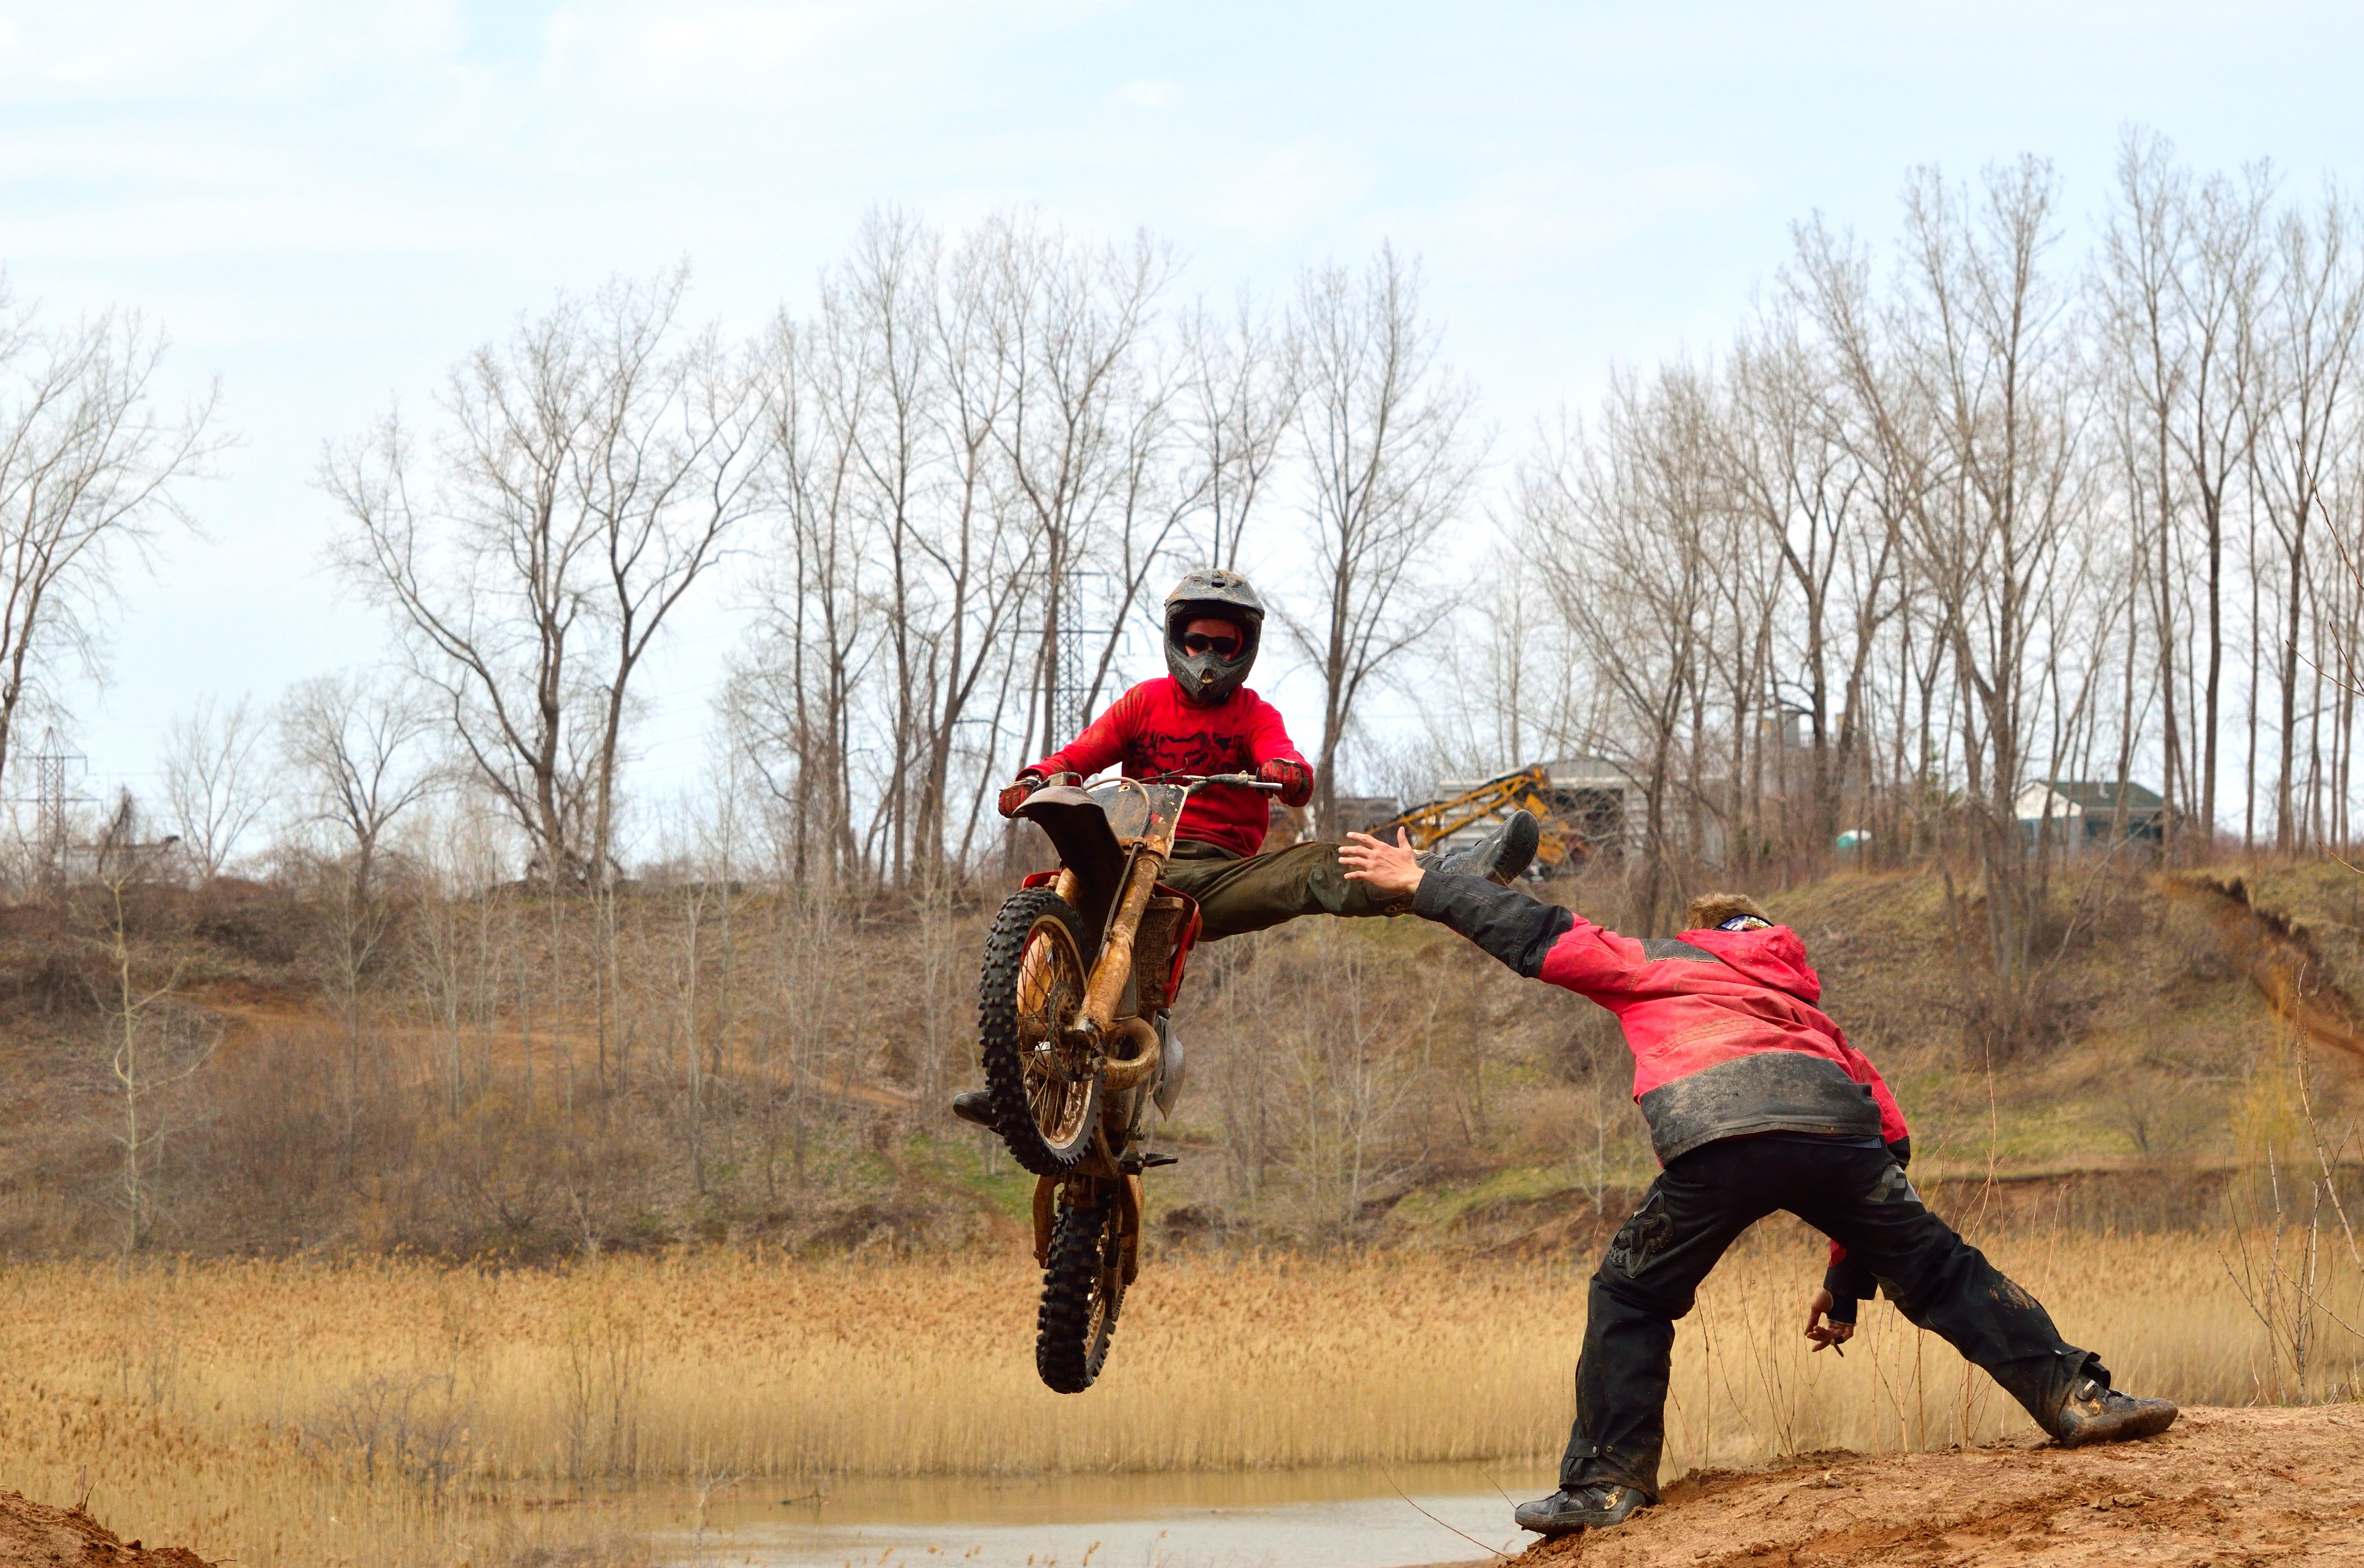
bicycle, jump, vehicle, motorcycle, mud, motocross, action, extreme sport, mountain bike, race, sports, racing, dangerous, dirt bike, cycle sport, cyclo cross, bicycle racing